Vocational school

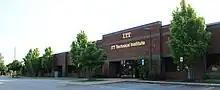
Educational institution of this type in Canton, Michigan, United States

Career colleges on the other hand are generally not government supported in any capacity, occupy periods of study less than a year, and their training and certifications are rarely recognized by the larger academic world. In addition, as most career colleges are private schools, this group may be further subdivided into non-profit schools and proprietary schools, operated for the sole economic benefit of their owners.